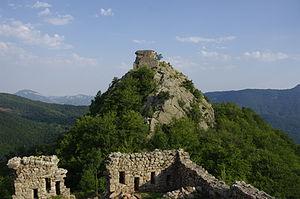
Tours de Cabrenç
Serralongue est une commune française située dans le département des Pyrénées-Orientales, en région Occitanie.